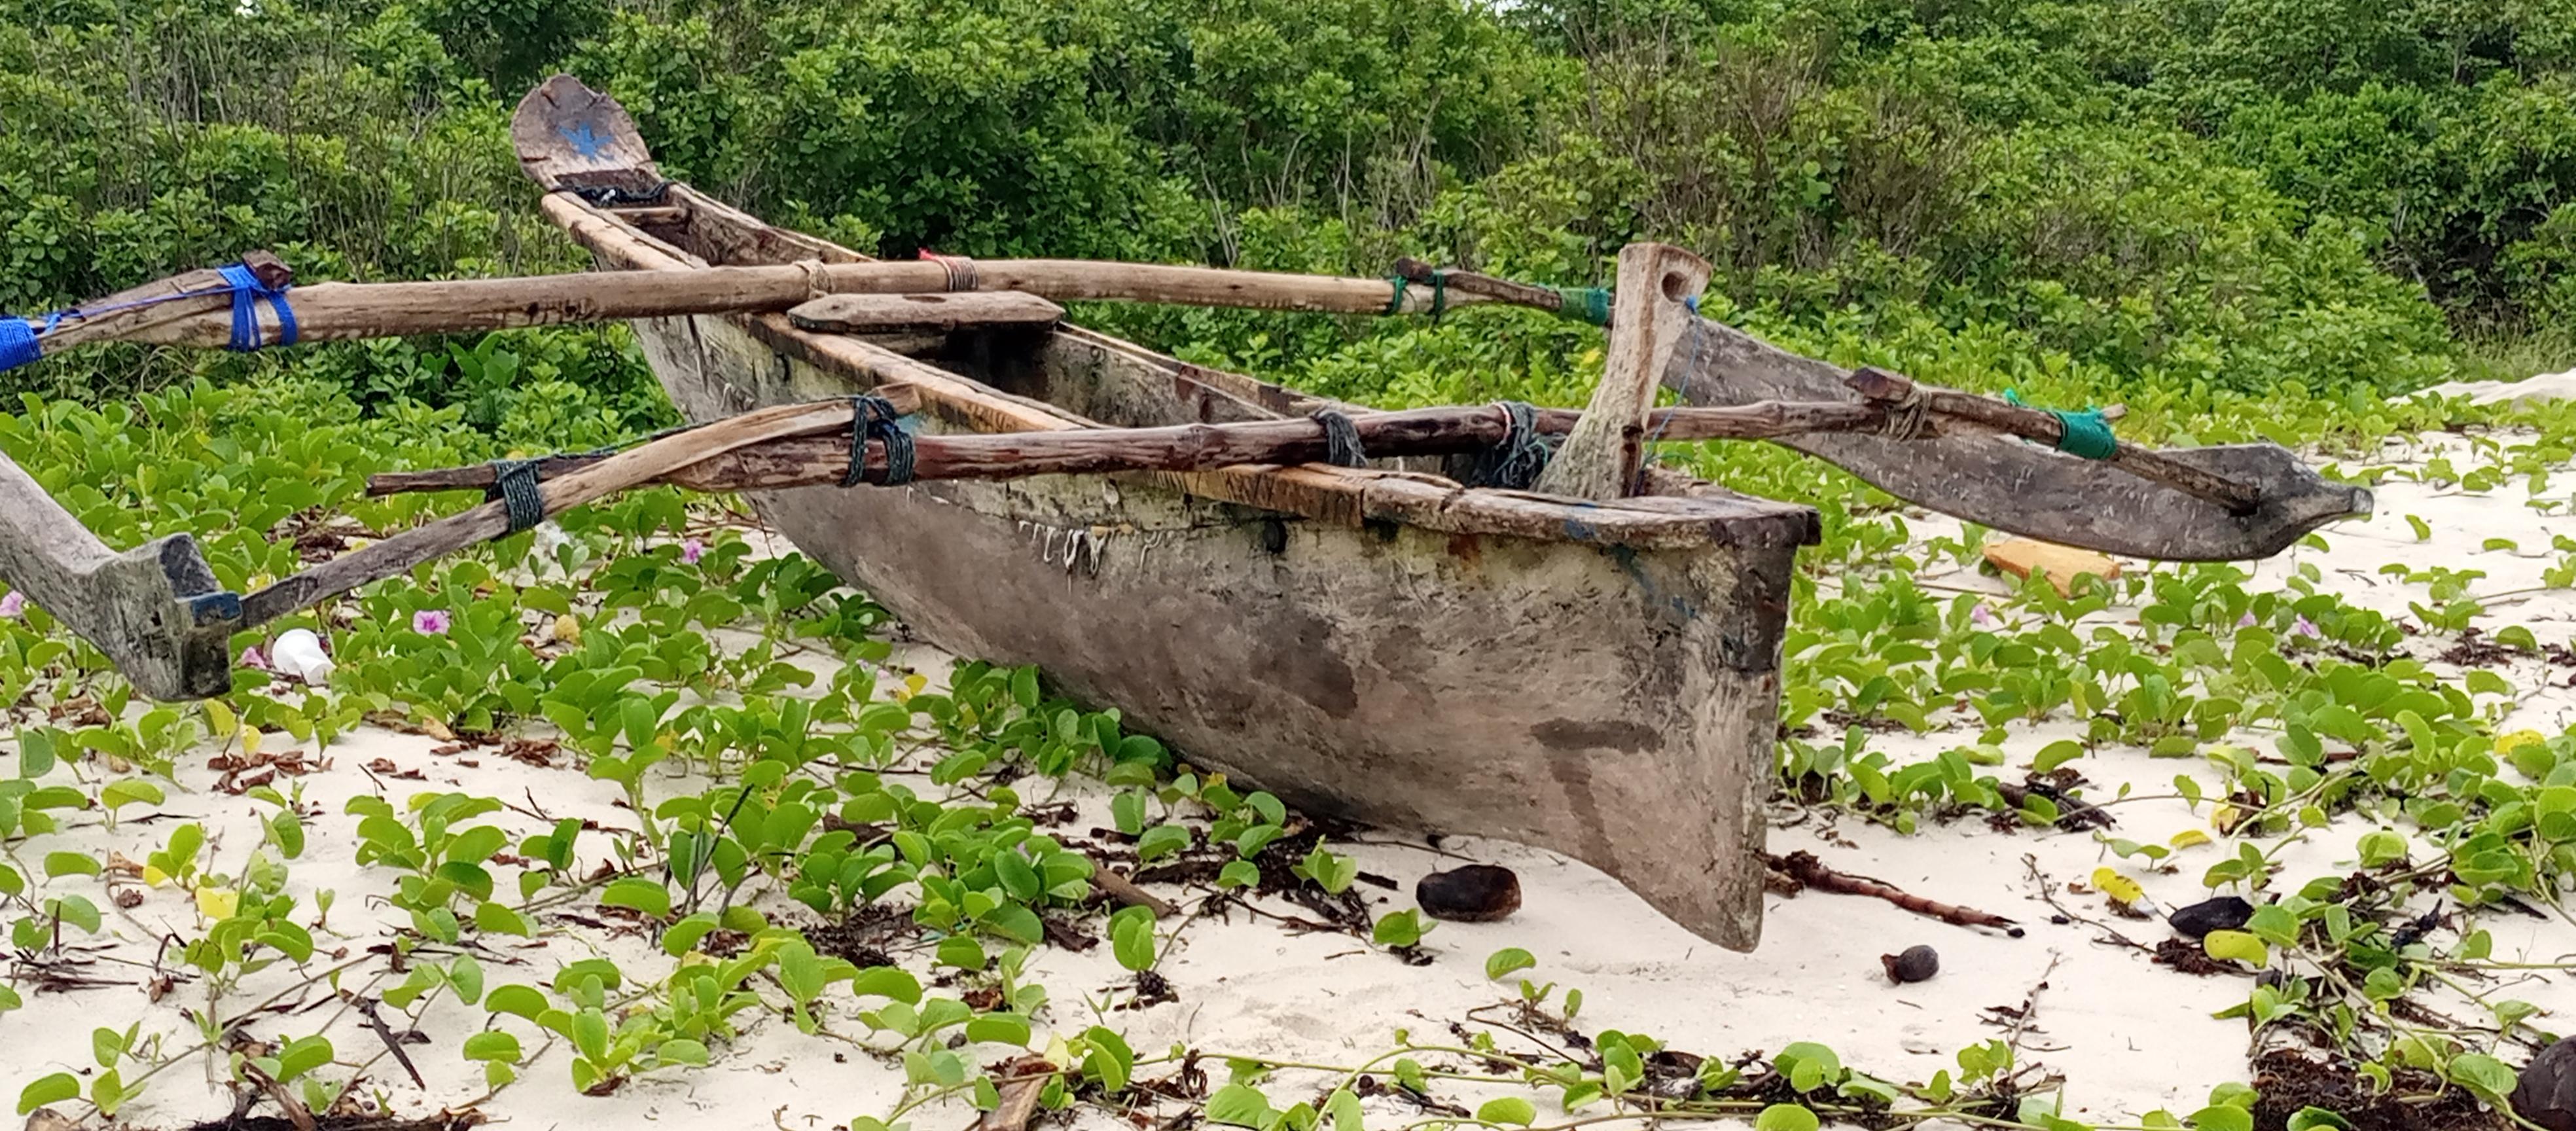
Bwalawa iliyotengenezwa kwa mbao au kutoka kwenye sehemu ya mti ipo ufuoni mwa bahari. Eneo lina mchanga nyeupe na mimea yenye majani mabichi.